Killer Diller (1948 film)

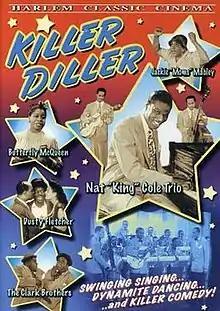

Killer Diller is a 1948 American musical comedy race film directed by Josh Binney and released by All American. Academic and comedienne Eddie Tafoya wrote that ""Killer Diller" is really more concerned with showcasing black talent appearing at Harlem's legendary Apollo Theater than it is with providing audiences with a satisfying story." The movie features The Clark Brothers (tap dancers), Nat King Cole, Moms Mabley, Dusty Fletcher, Butterfly McQueen, the Andy Kirk Orchestra and the Four Congaroos (dancing the Lindy Hop). René J. Hall was the film's arranger.